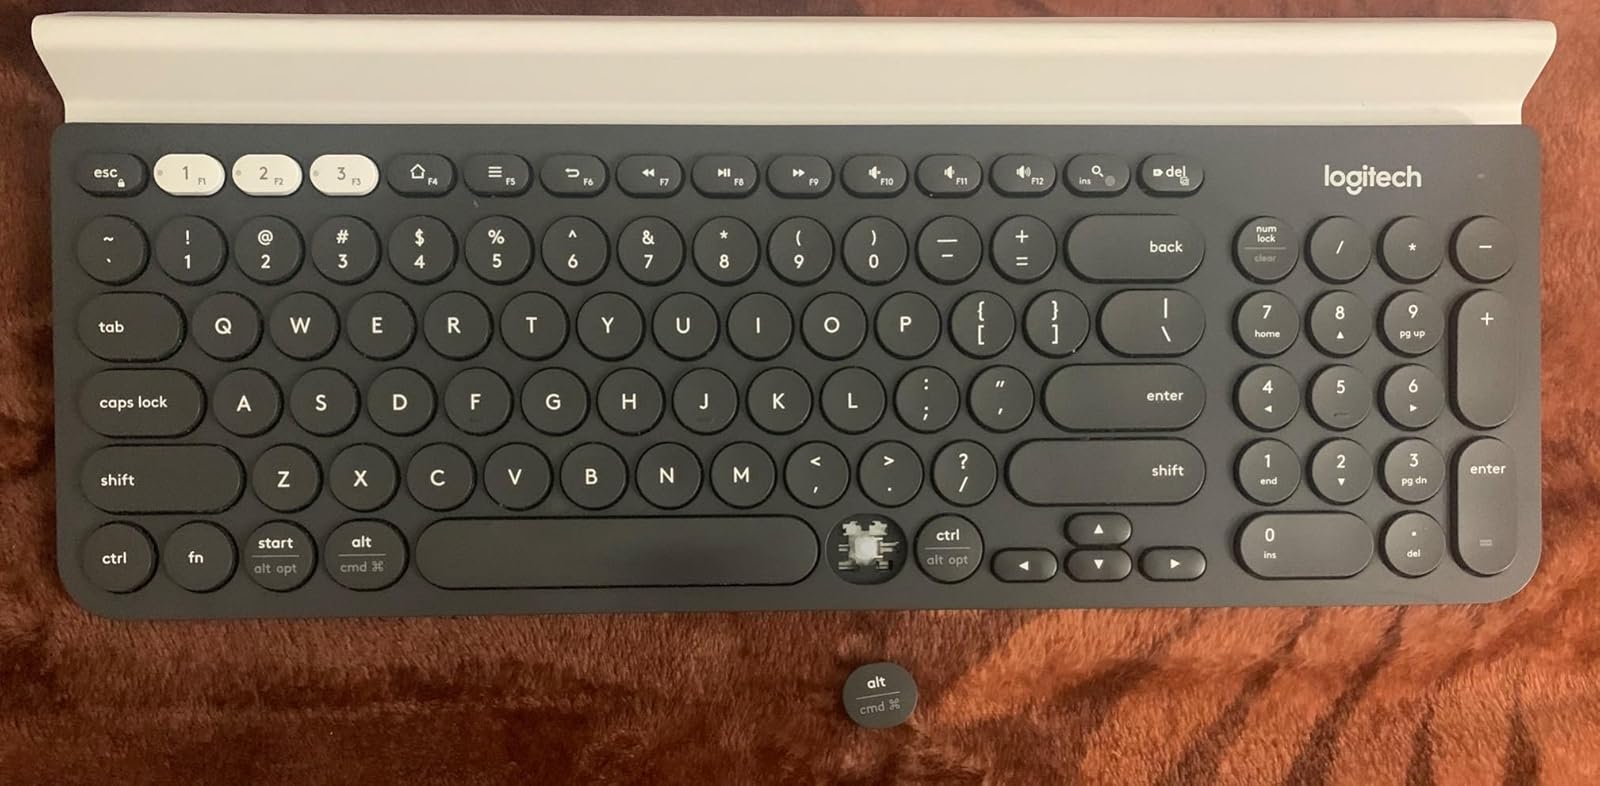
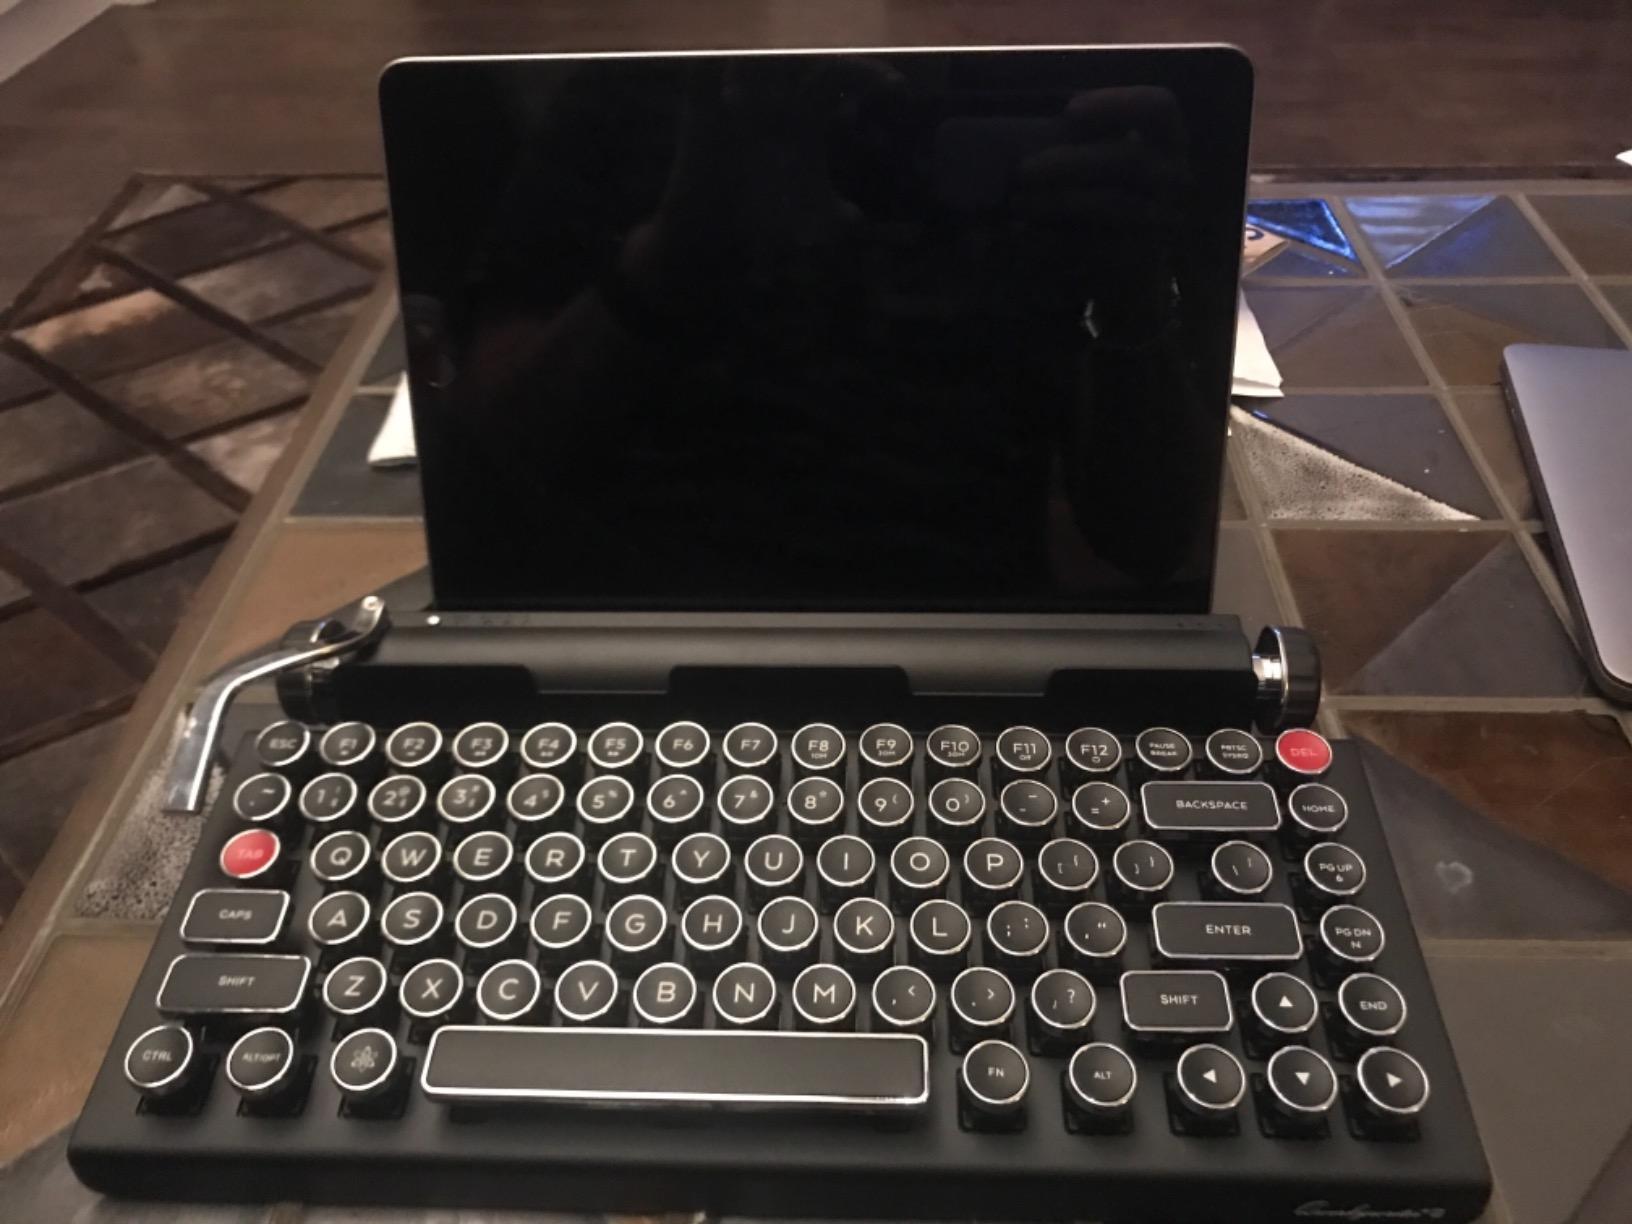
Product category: keyboard
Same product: no